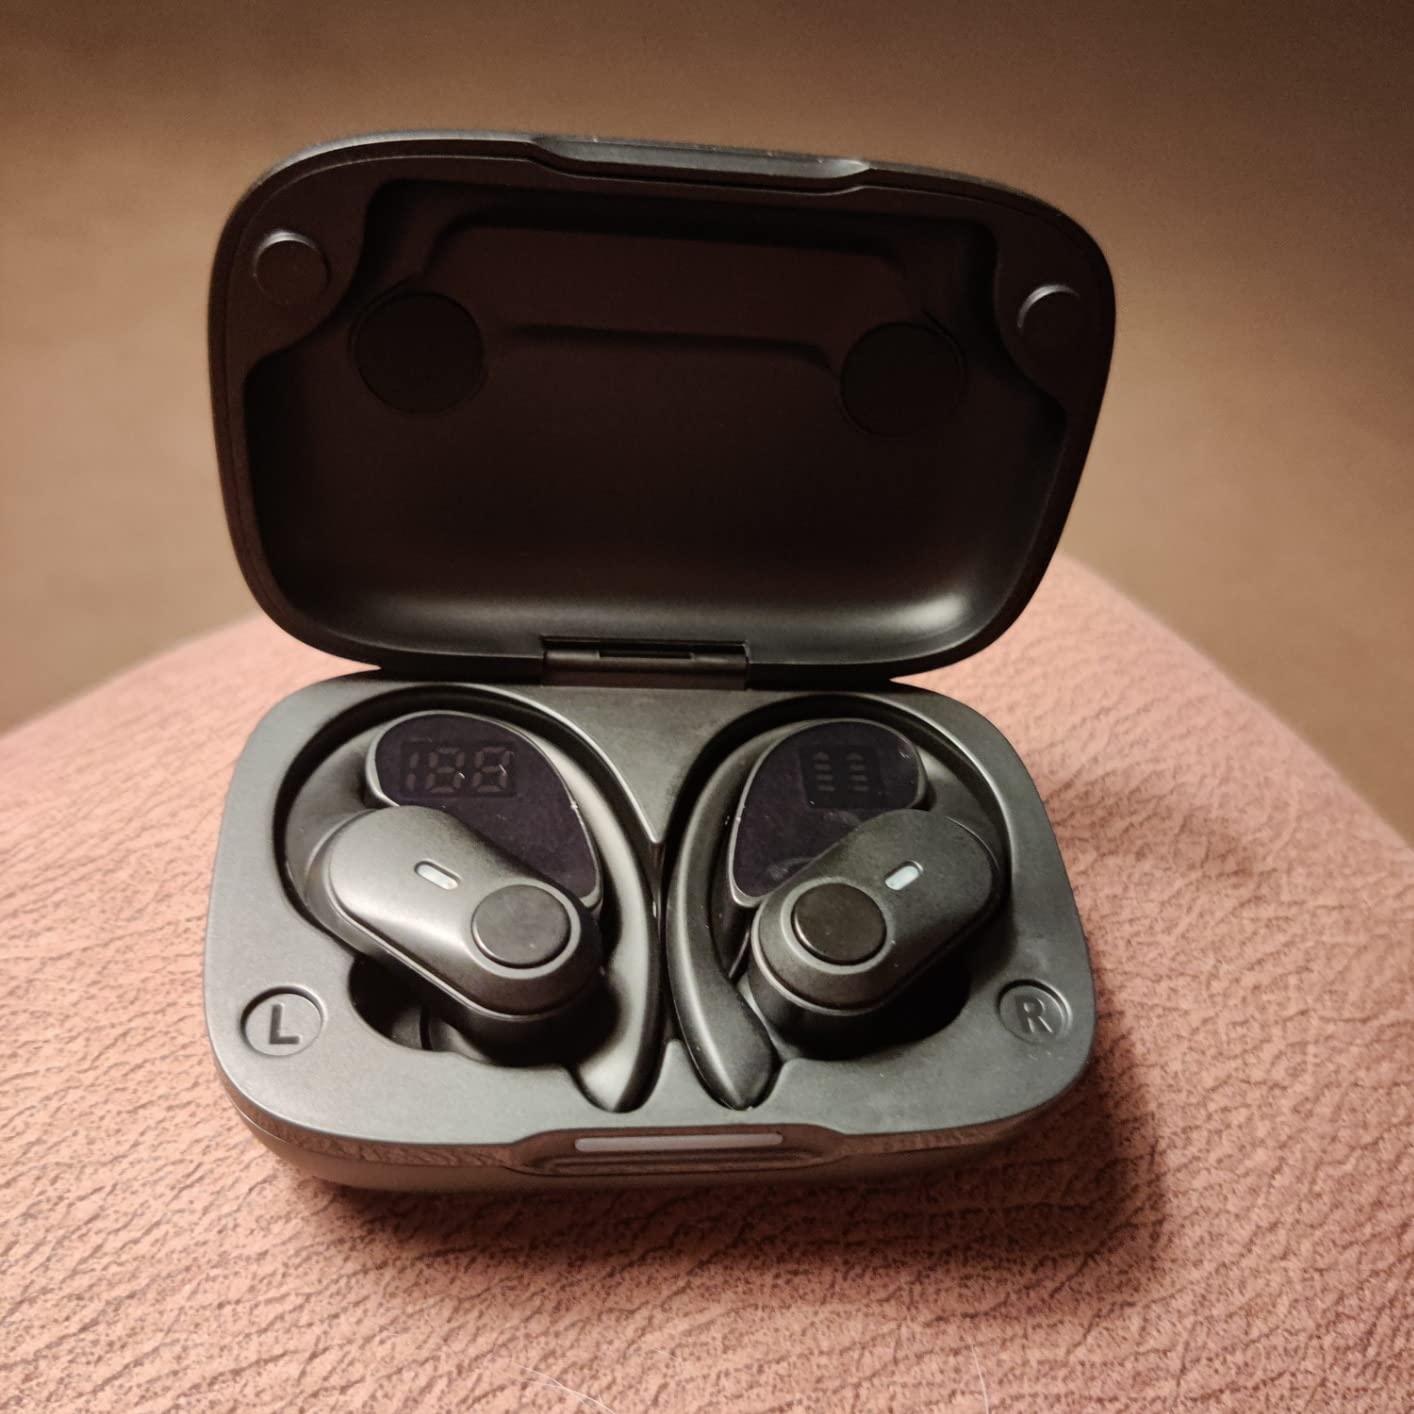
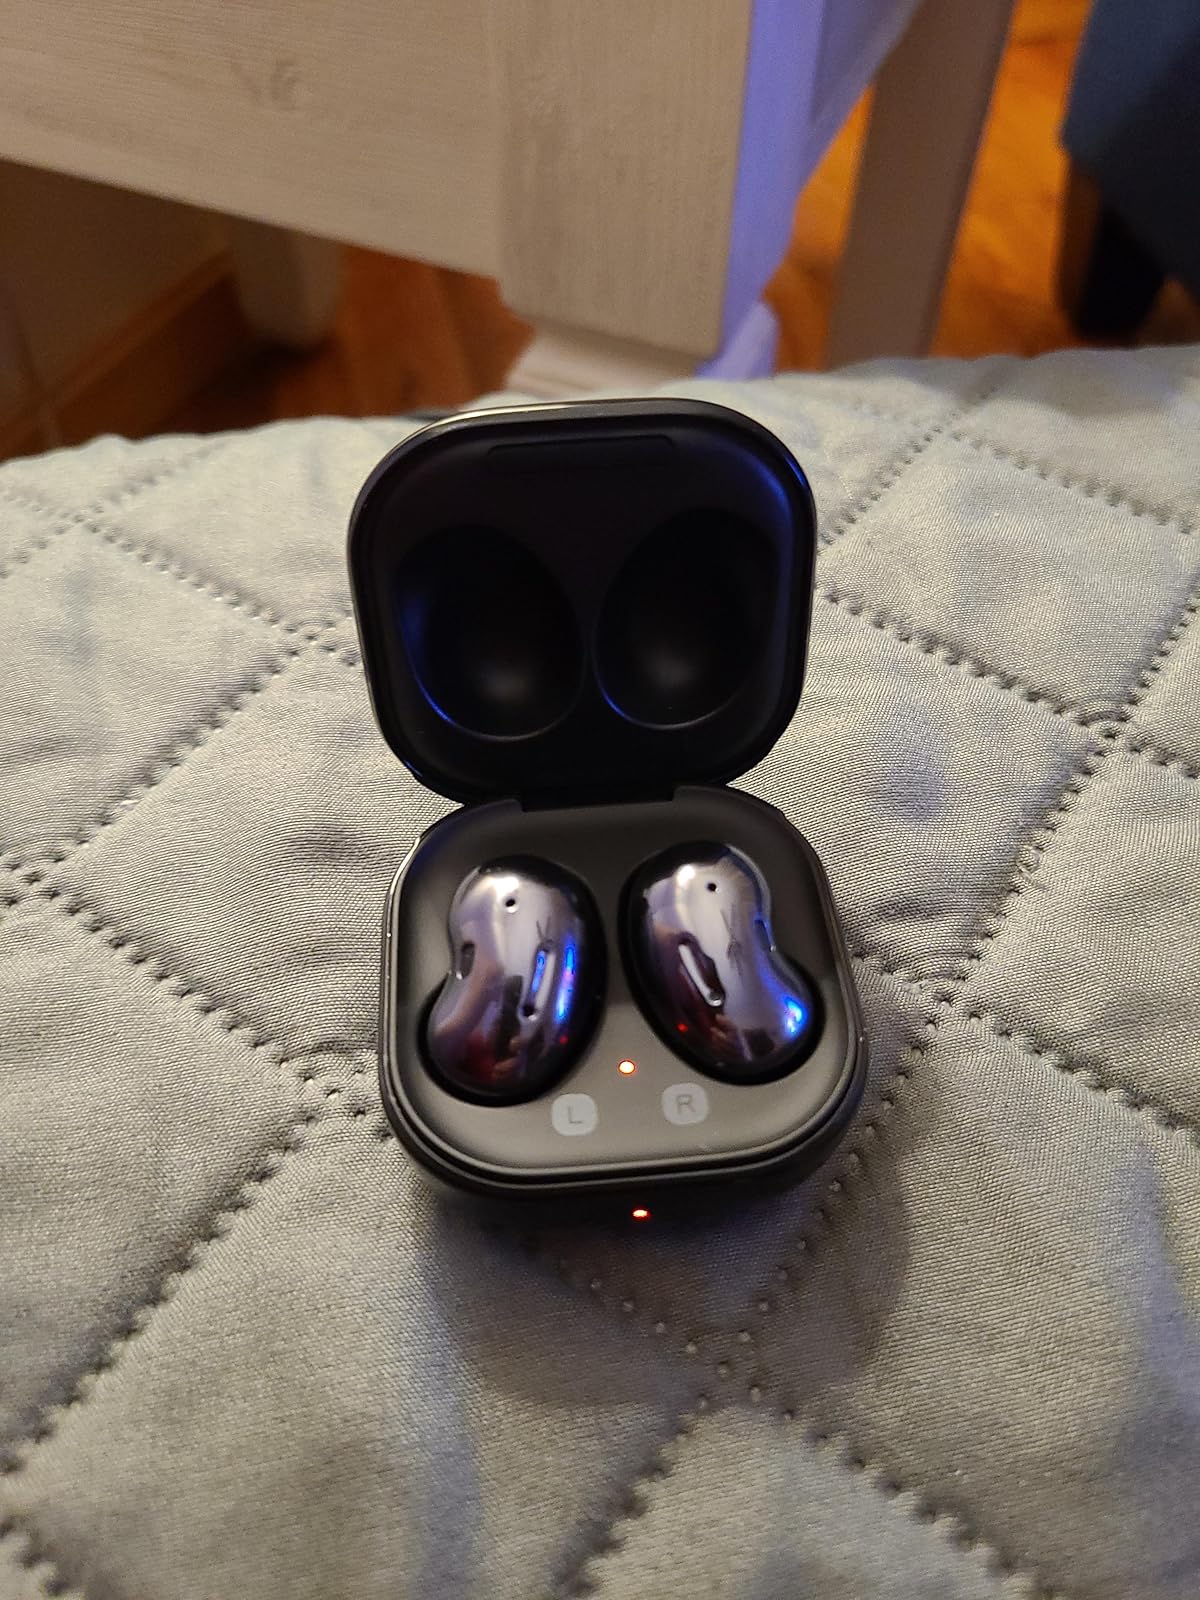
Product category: earbuds
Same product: no